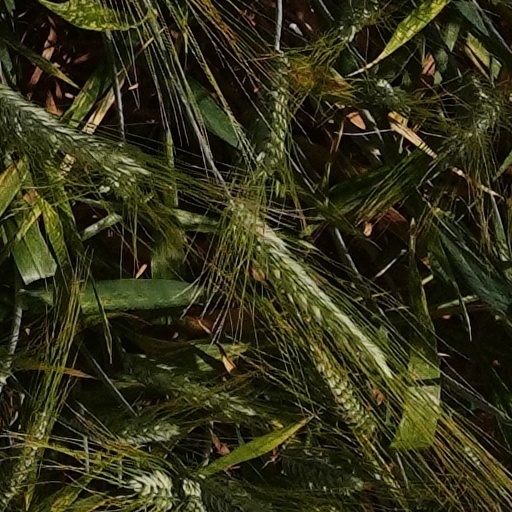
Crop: wheat